Logania distanti

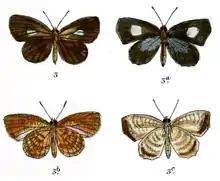

Upperside dark brown. Forewing: a medial dull whitish spot at base of interspace 3 extended upwards on to vein 4 and below into interspace 2. Hindwing; uniform, immaculate. Underside: very pale dull brown, with darker brown mottlings and striae, that on the forewing are absent on a broad streak from base outwards along the basal half of the dorsum, this area pale brown without markings; a dark obscure spot at apex of cell and an incomplete similarly obscure dark transverse discal band. On the hindwing the mottlings coalesce and form three or four very ill-defined, obscure, transverse, somewhat broad bands. Head, thorax and abdomen dark brown. Sex-mark: the base of vein 4 swollen and bare of scales.